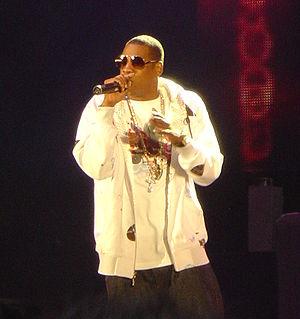
La culture du hip-hop est un mouvement ayant émergé dans les [[années 1960
The Home and Home Tour est une série de concerts aux États-Unis avec pour têtes d'affiche les rappeurs Eminem et Jay-Z. Cette tournée se composa de deux concerts au Comerica Park de Détroit et de deux concerts au Yankee Stadium de New York. Ces deux villes ont été choisies car ce sont les villes d'origine des deux rappeurs, Eminem étant originaire de Détroit tandis que Jay-Z vient de New York. La performance d'Eminem a été diffusée sur la radio Shade 45 que le rappeur de Détroit a créé.